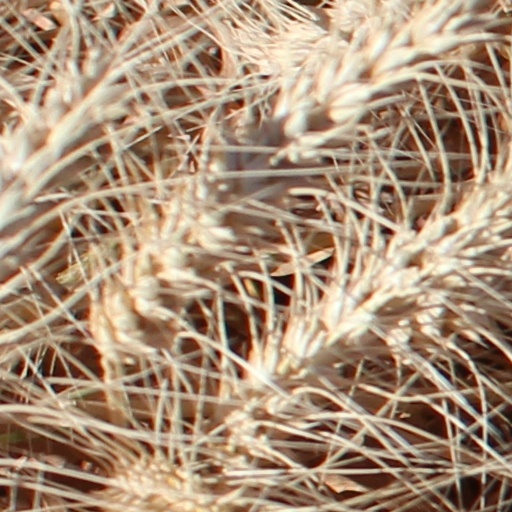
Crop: wheat